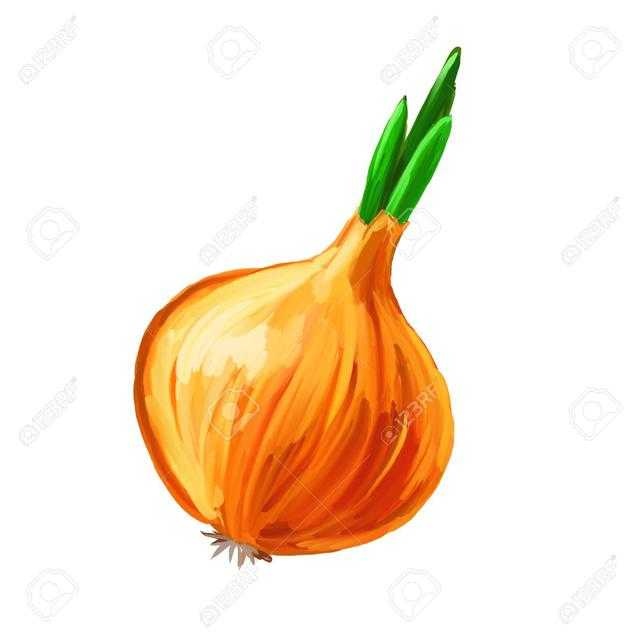
Label: onion